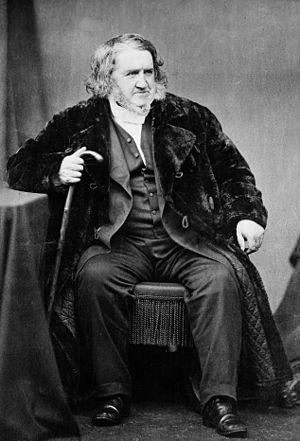
James Young Simpson, 1ᵉʳ baronnet, est un obstétricien écossais qui utilisa pour la première fois le chloroforme au cours de l'accouchement.